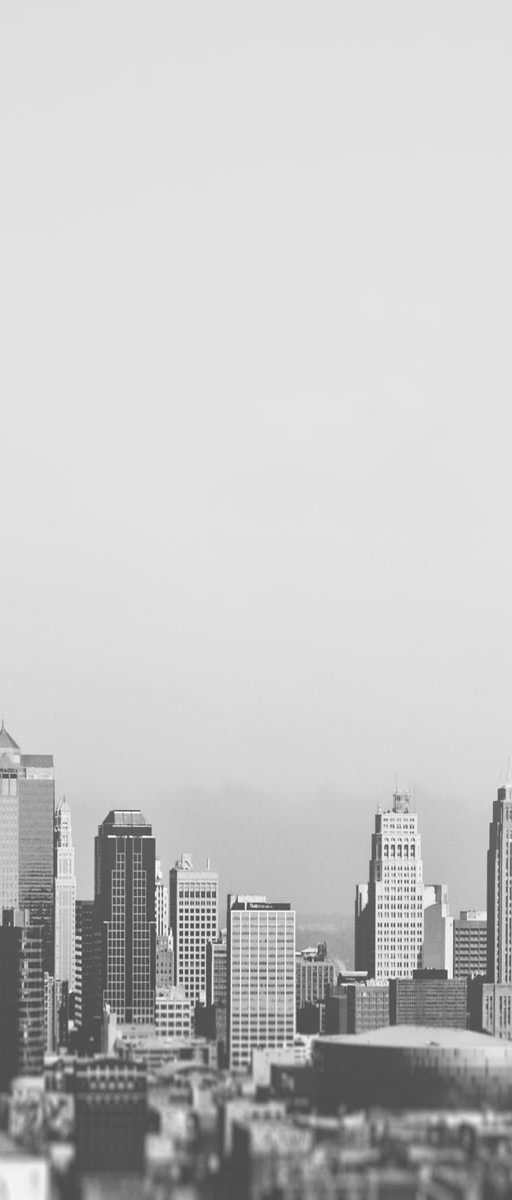
this black and white picture shows the downtown and business district of a typical american city .